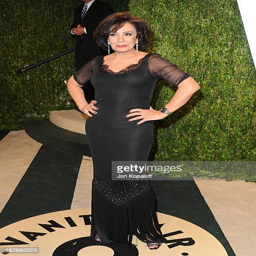
traditional pop artist attends the party